Ulster Defence Association

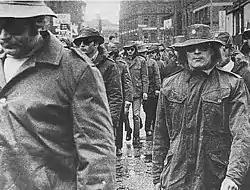
UDA members marching through Belfast city centre, mid-1972

At its peak of strength it held around forty thousand members, mostly part-time. During this period of legality, the UDA committed a large number of attacks using the name Ulster Freedom Fighters, including the murder of Social Democratic and Labour Party (SDLP) politician Paddy Wilson and his companion Irene Andrews in 1973. The UDA was involved in the successful Ulster Workers Council Strike in 1974, which brought down the Sunningdale Agreement: a power-sharing agreement for Northern Ireland, which some unionists thought conceded too much to nationalist demands. The UDA enforced this general strike through widespread intimidation across Northern Ireland. The strike was led by VUPP Assemblyman and UDA member, Glenn Barr.